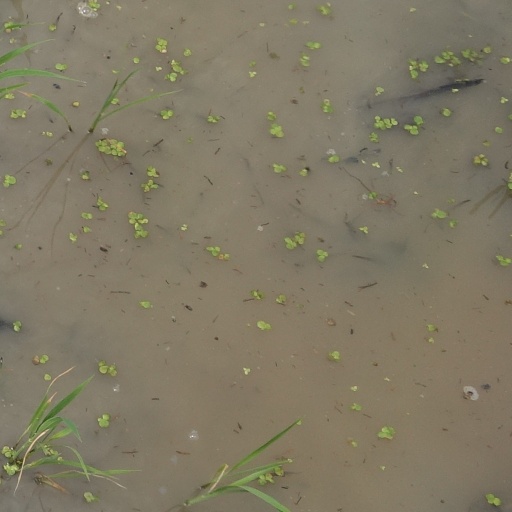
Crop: rice